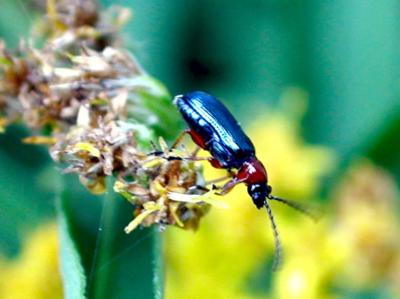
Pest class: cereal_leaf_beetle